116th Infantry Brigade Combat Team

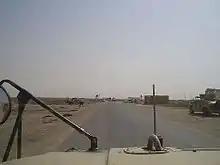
Road to MSR rout Tampa

In May 2007, the Brigade Headquarters Company mobilized in support of Operation Iraqi Freedom. Headquarters Company was stationed on the International Zone and did not suffer any casualties. A company 116th BSTB was stationed in Camp Cedar II, near the city of An Nāşirīyah, Iraq. Among many tasks, the combat engineer unit conducted route clearance throughout MSR route Tampa to clear convoys for safe travel. In February 2008, the unit demobilized at Fort Dix, NJ and returned to Fredericksburg, VA